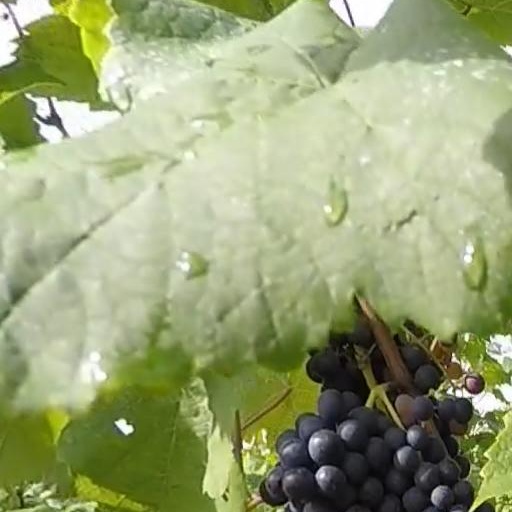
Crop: grape